Answer in natural language. How many Paintings are visible in the scene? Choose between the following options: 3, 2, 1, 4 or 0
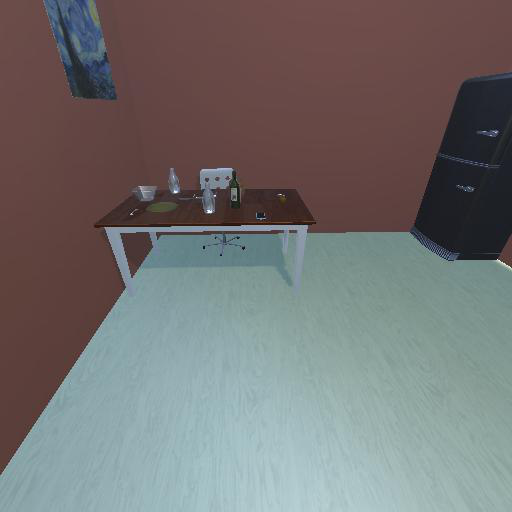
<answer>1</answer>